Beryslav

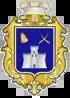
Cemetery chapel

Beryslav is a city in Kherson Oblast, southern Ukraine. It serves as the administrative center of Beryslav Raion, housing the district's local administration buildings. Beryslav hosts the administration of Beryslav urban hromada, one of the hromadas of Ukraine. Population: